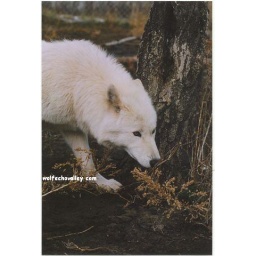
Dharma is a beautiful white wolf that resides at a beautiful forest retreat at A Wolf Adventure in Northern Saskatchewan,